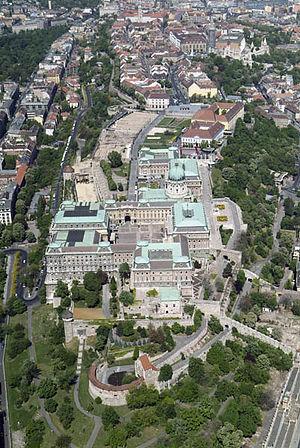
Le quartier Vár est un quartier de Budapest, situé dans le 1ᵉʳ arrondissement. Il s'agit de l'un des sites les plus visités de la ville, notamment en raison de son patrimoine globalement bien sauvegardé. Le secteur est équipé d'un péage urbain qui permet d'y limiter la circulation. Sa trame viaire est caractérisée par d'étroites ruelles bordées de vieilles maisons colorées bourgeoises d'époque médiévale.
La Hongrie est une république constitutionnelle unitaire située en Europe centrale. Elle a pour capitale Budapest, pour langue officielle le hongrois et pour monnaie le forint. Son drapeau est constitué de trois bandes horizontales, rouge, blanche et verte et son hymne national est le Himnusz. D'une superficie de 93 030 km², elle s'étend sur 250 km du nord au sud et 524 km d'est en ouest. Elle a 2 009 km de frontières avec l'Autriche à l'ouest, la Slovénie et la Croatie au sud-ouest, la Serbie au sud, la Roumanie au sud-est, l'Ukraine au nord-est et la Slovaquie au nord.